Ajuga reptans

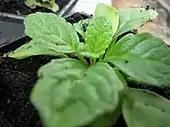
A young plant.

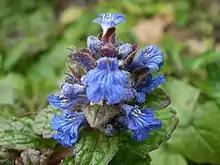
Flower

"Ajuga reptans" is a sprawling perennial herb with erect flowering stems and grows to a height of about . The stems are square in cross-section with hairs on two sides. The plant has runners that spread across the surface of the ground. The purplish-green, stalked leaves are in opposite pairs. The leaf blades are hairless and are usually elliptical or ovate with a rounded tip and shallowly rounded teeth on the margin. The inflorescence forms a dense raceme composed of whorls of blue flowers, each with dark veins on the lower lip. The calyx has five toothed lobes and the corolla forms a two-lipped flower about long with a short tube. The upper lip of each flower is short and flat with a smooth edge, and the lower lip is three-lobed, the central lobe being the largest, flat with a notched tip. There are two long stamens and two short stamens, which are longer than the corolla and are attached to the tube. The ovary is superior and the fruit is a schizocarp with four chambers.